British Army during the Victorian Era

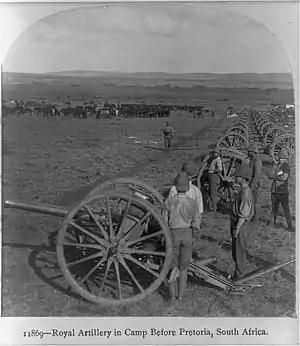
British artillery during the Second Anglo-Boer War

The only remaining permanent British Army garrisons were at Bermuda, Cape Town and Halifax, Nova Scotia, although token detachments remained at strategically vital posts such as Gibraltar and Hong Kong.